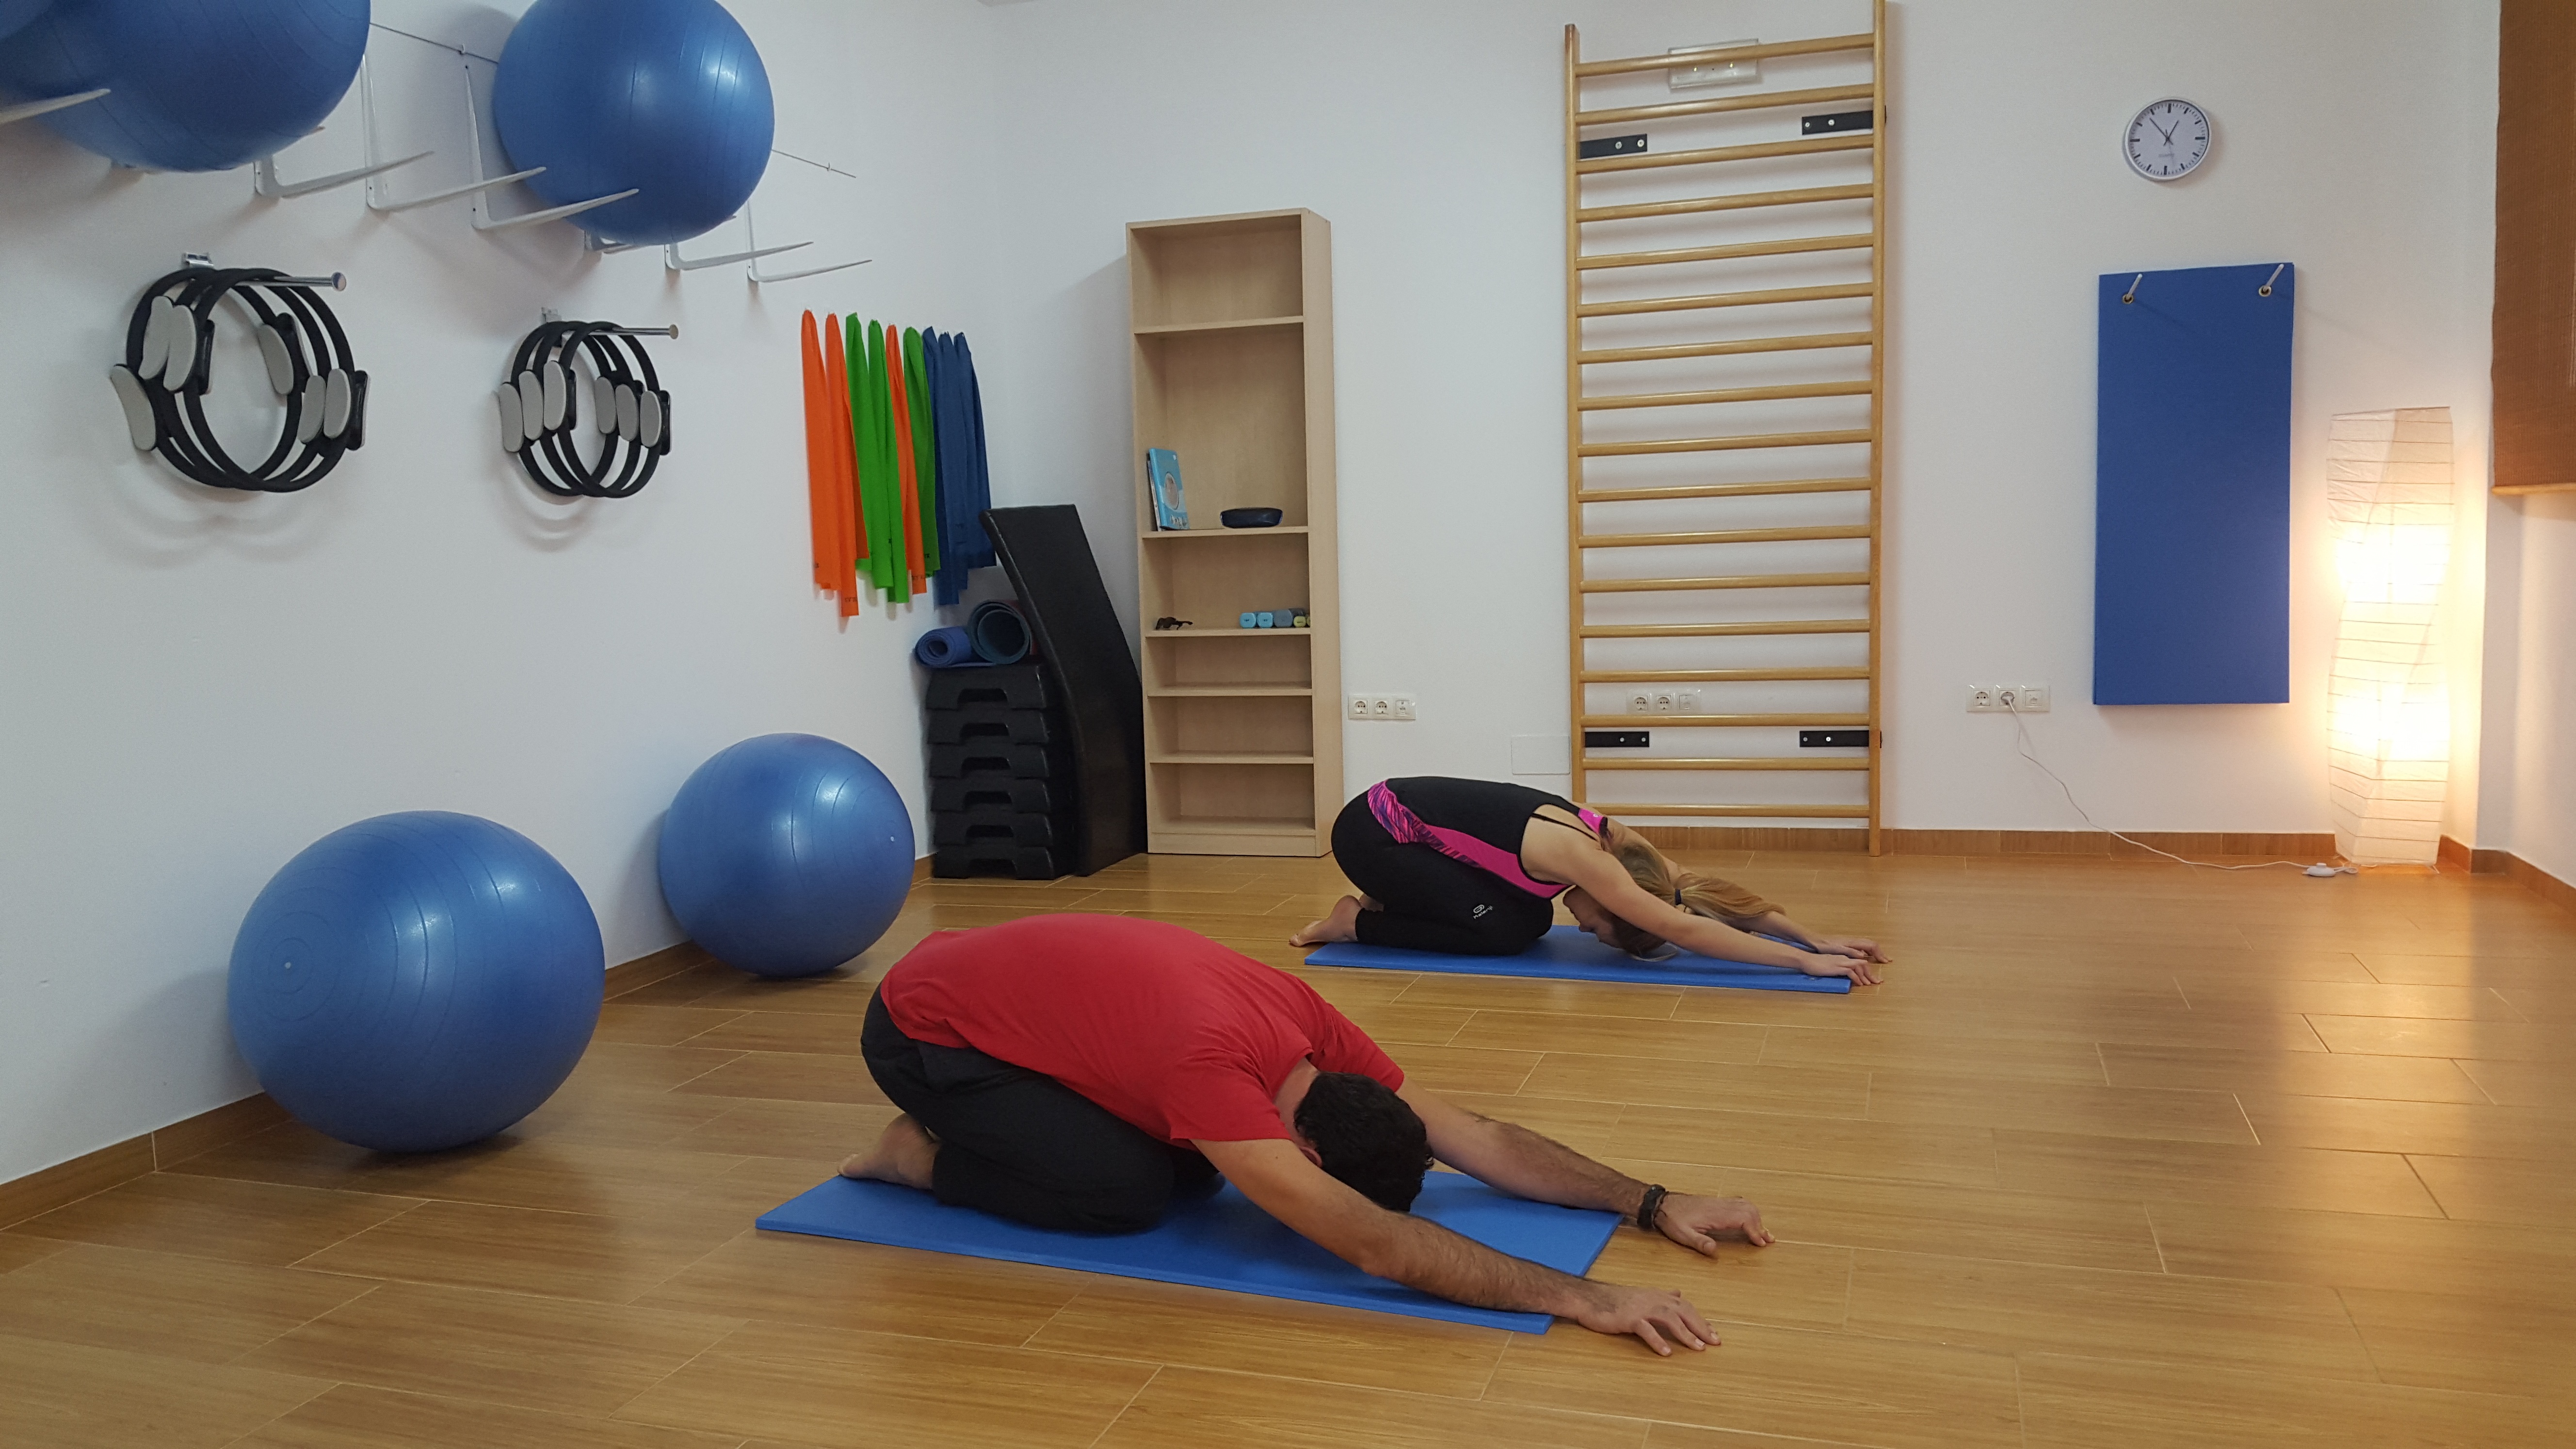
sport, exercise, fitness, sports, ball, stretching, yoga, pilates, physical exercise, human action, physical fitness